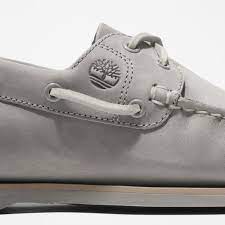
Label: Boat